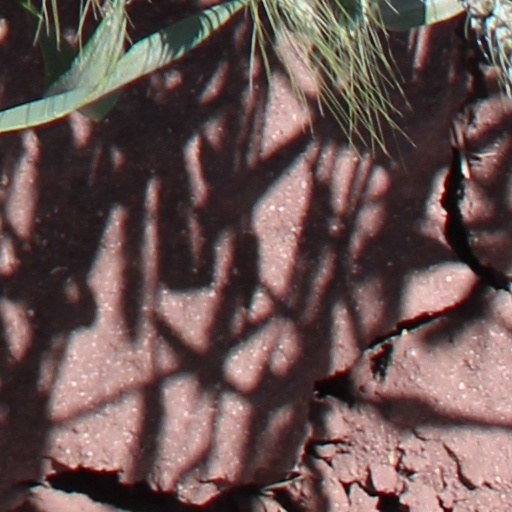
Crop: wheat